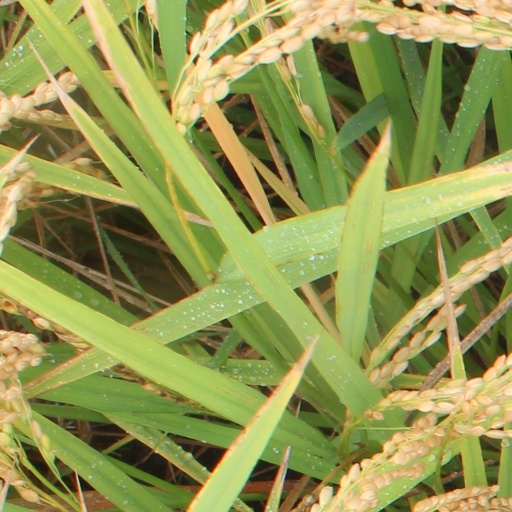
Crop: rice